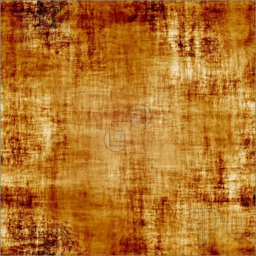
illustration of marked , distressed , burnt and old paper or parchment background , plenty of copy space for your text , tiles seamless as a pattern